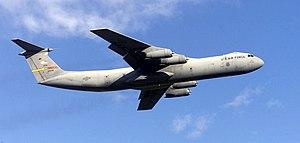
Les avions de transport militaires permettent de transporter des hommes et du matériel sur les zones de conflit.
L'usine Lockheed Martin de Marietta est un important site de construction aéronautique, situé dans la Dobbins Air Reserve Base à Marietta, près d'Atlanta, en Géorgie.